Paul Gascoigne

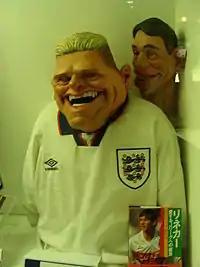
His tears in the national limelight made Gascoigne famous enough to be lampooned on "Spitting Image". His puppet, which employed projectile tears, is now on display at the National Football Museum.

On 4 July 1990, England played West Germany in a World Cup semi-final match at Juventus's Stadio delle Alpi in Turin. Gascoigne, having already received a yellow card during England's 1–0 victory over Belgium in the second round, was booked for a foul on Thomas Berthold, which meant that he would be suspended for the final if England won the match. Television cameras showed that he had tears in his eyes following the yellow card, which made Gascoigne a highly popular figure with the sympathetic British public. The match culminated in a penalty shoot-out, which the Germans won after Stuart Pearce and Chris Waddle missed their penalties.